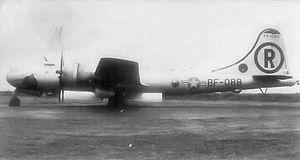
Royal Air Force Scampton ou RAF Scampton est une base de la Royal Air Force adjacente à la route A15, près du village de Scampton, dans le Lincolnshire, et à environ 10 kilomètres au nord-ouest du chef-lieu, Lincoln, en Angleterre. Le commandant actuel de la station est la commandant de l'escadre Joanne Campbell.